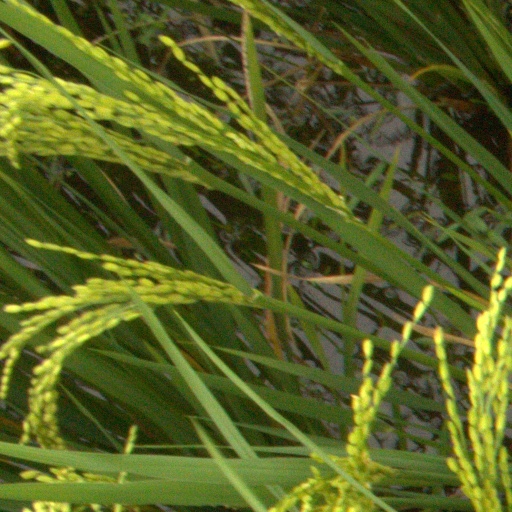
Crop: rice